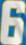
Number: 6